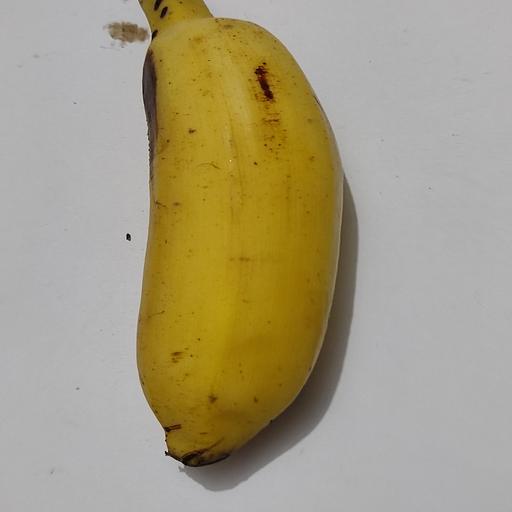
Crop type: Banana